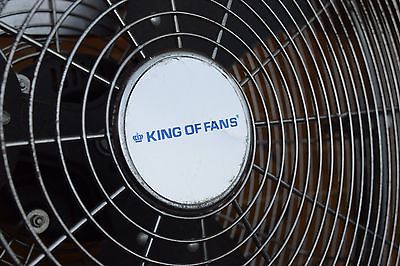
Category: fan